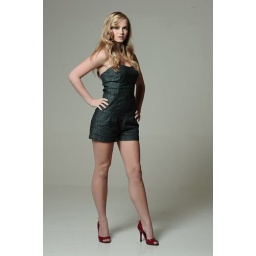
Casey in the blue jean romper with red lipstick shoes.